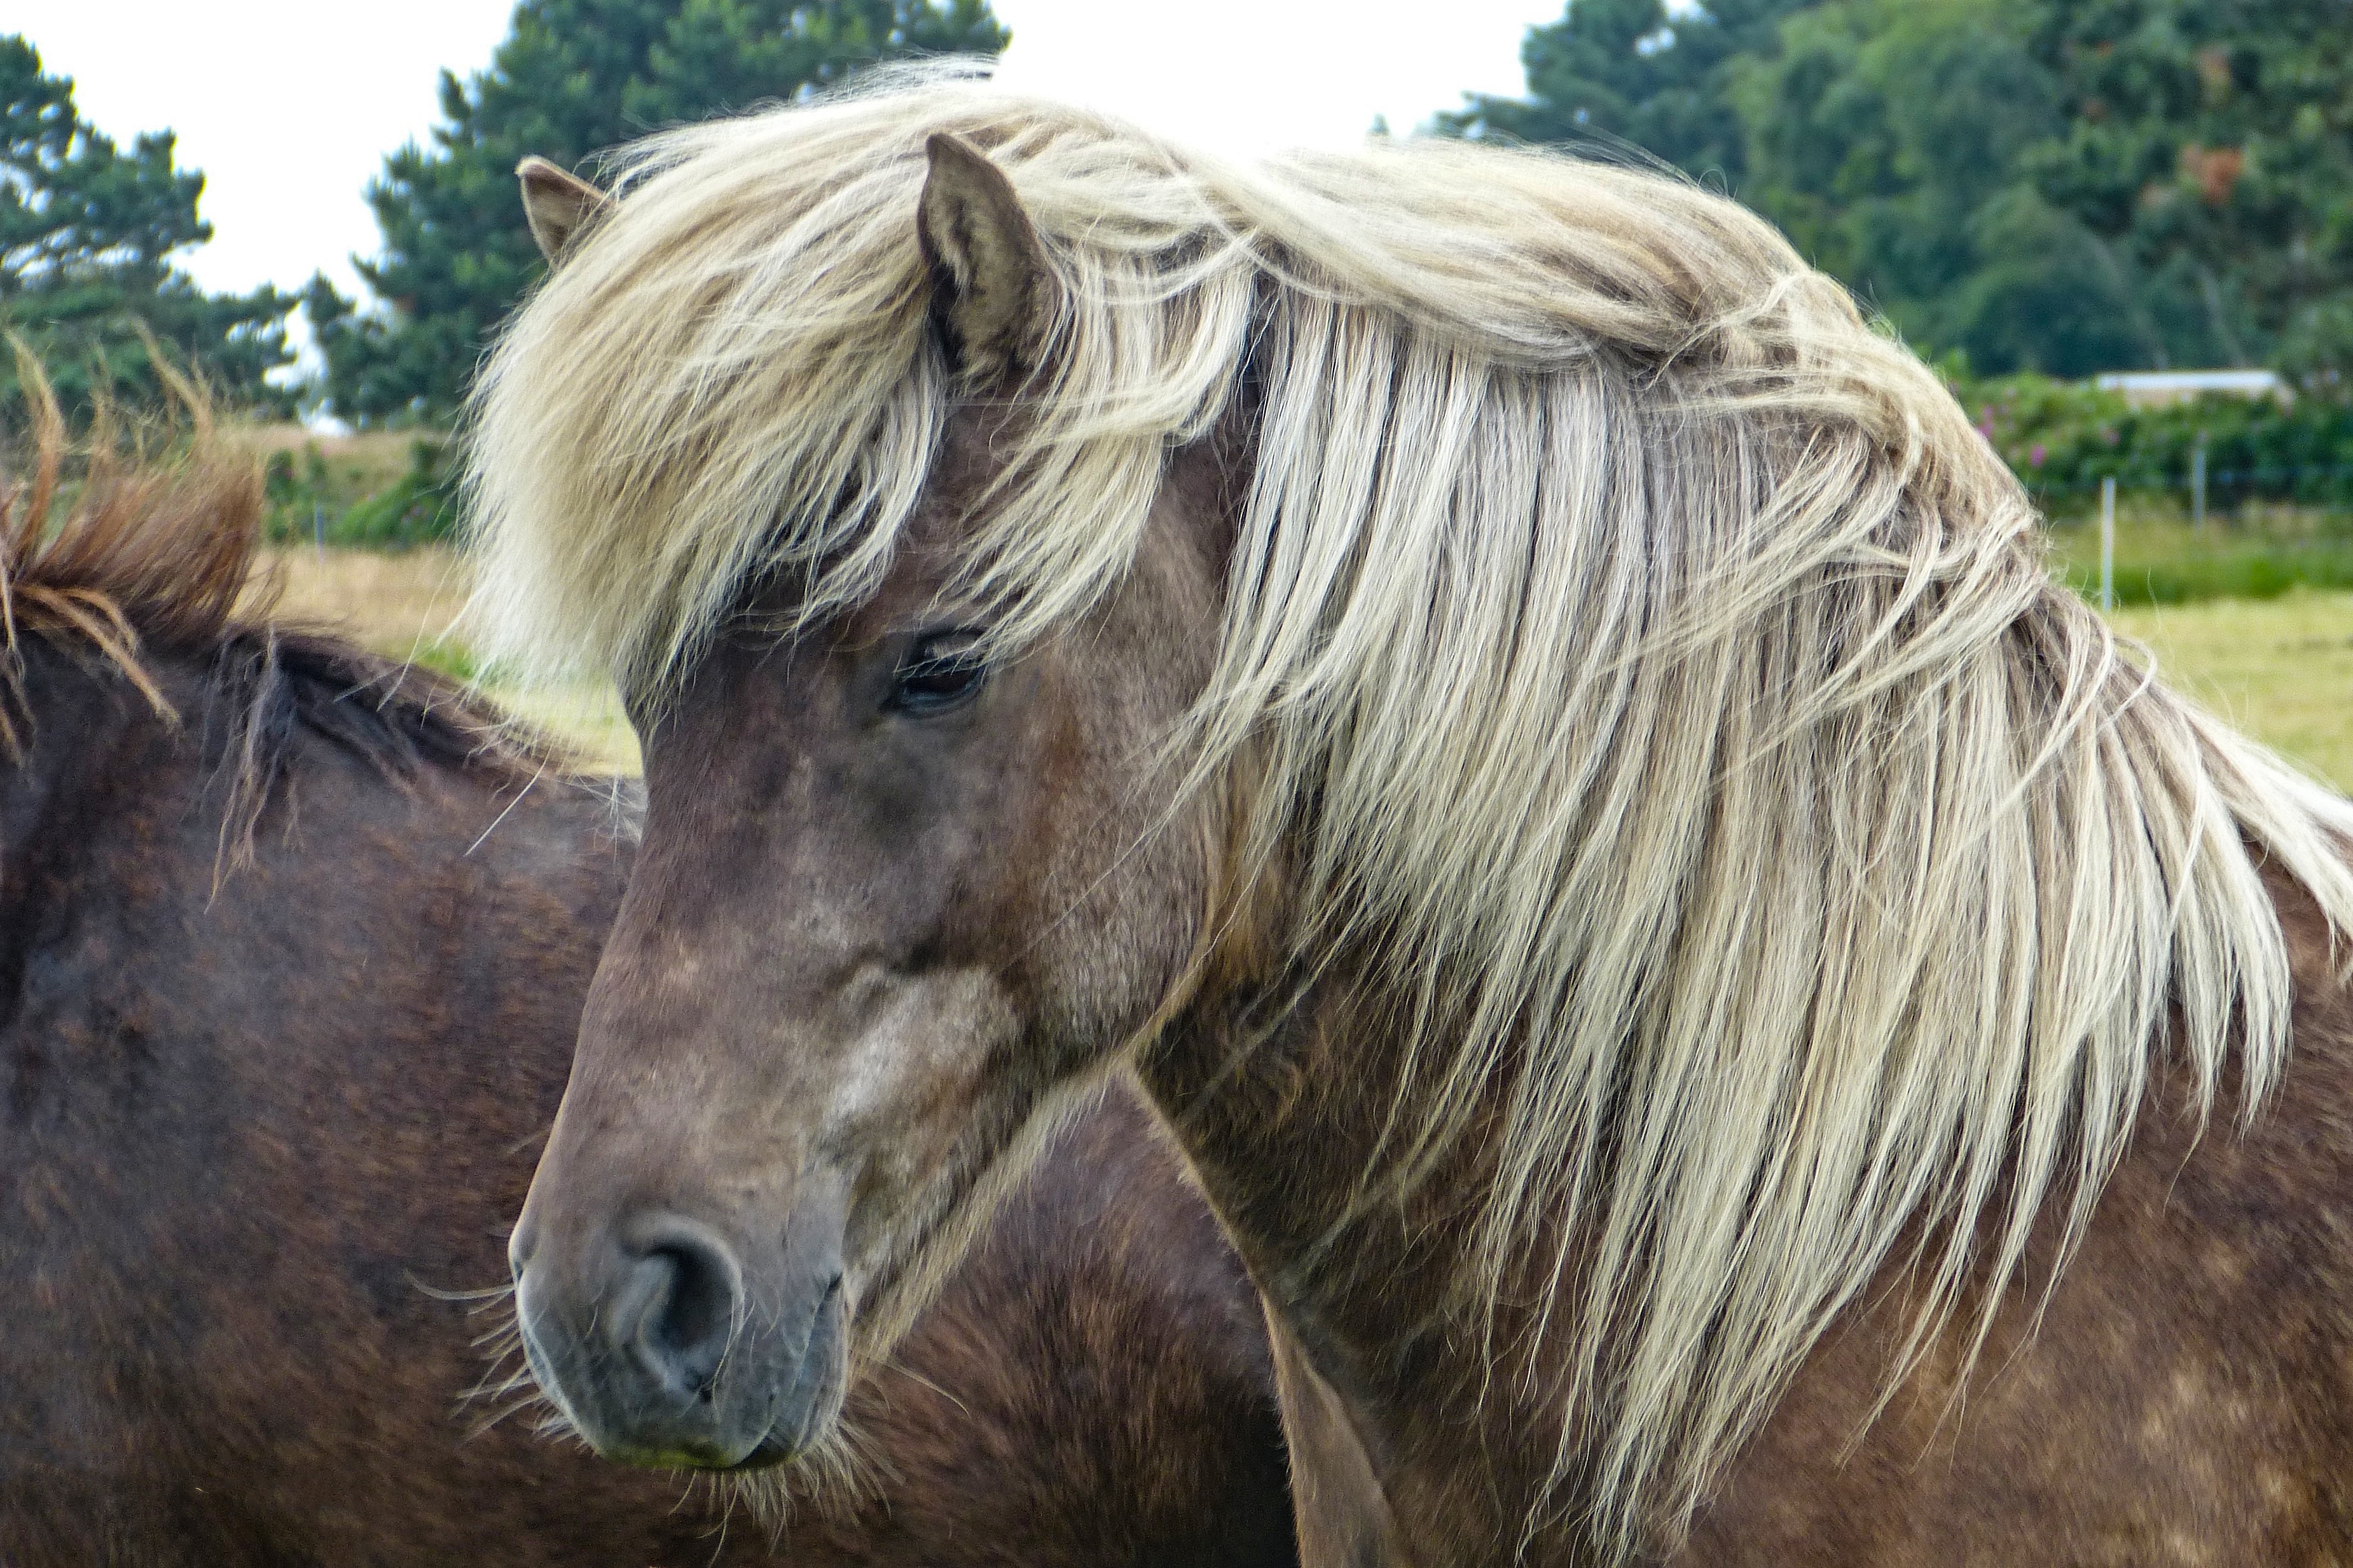
pasture, horse, mammal, stallion, mane, fauna, vertebrate, mare, horse head, horse like mammal, mustang horse